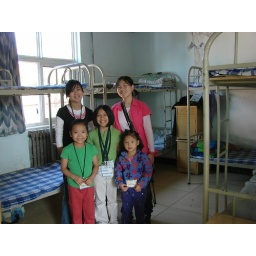
Our girls are standing in the middle of one of the girl's dormitories. (19) girls live in this building.